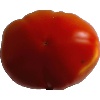
Label: Tomato 1